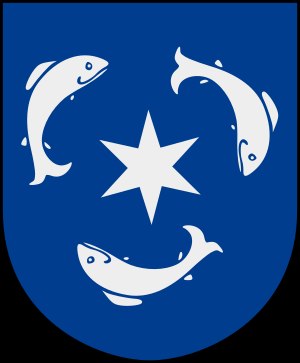
Marstrand
Marstrands byvåben
Marstrand er en svensk by nordvest for Göteborg i Kungälv kommune, Västra Götalands län, landskabet Bohuslän. Stedet blev angiveligt grundlagt af den norske kong Håkon 4. Håkonsson da området stadig var norsk. De ældste tegn på bymæssig bebyggelse i Marstrand går tilbage til 1291, da kilderne nævner franciskanere i Marstrand. I dag står kun ruinene af franciskanerklosteret tilbage; det blev revet ned i 1532.